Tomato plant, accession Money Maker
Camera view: horizontal (90 deg, fisheye); turntable rotation: 300 degrees
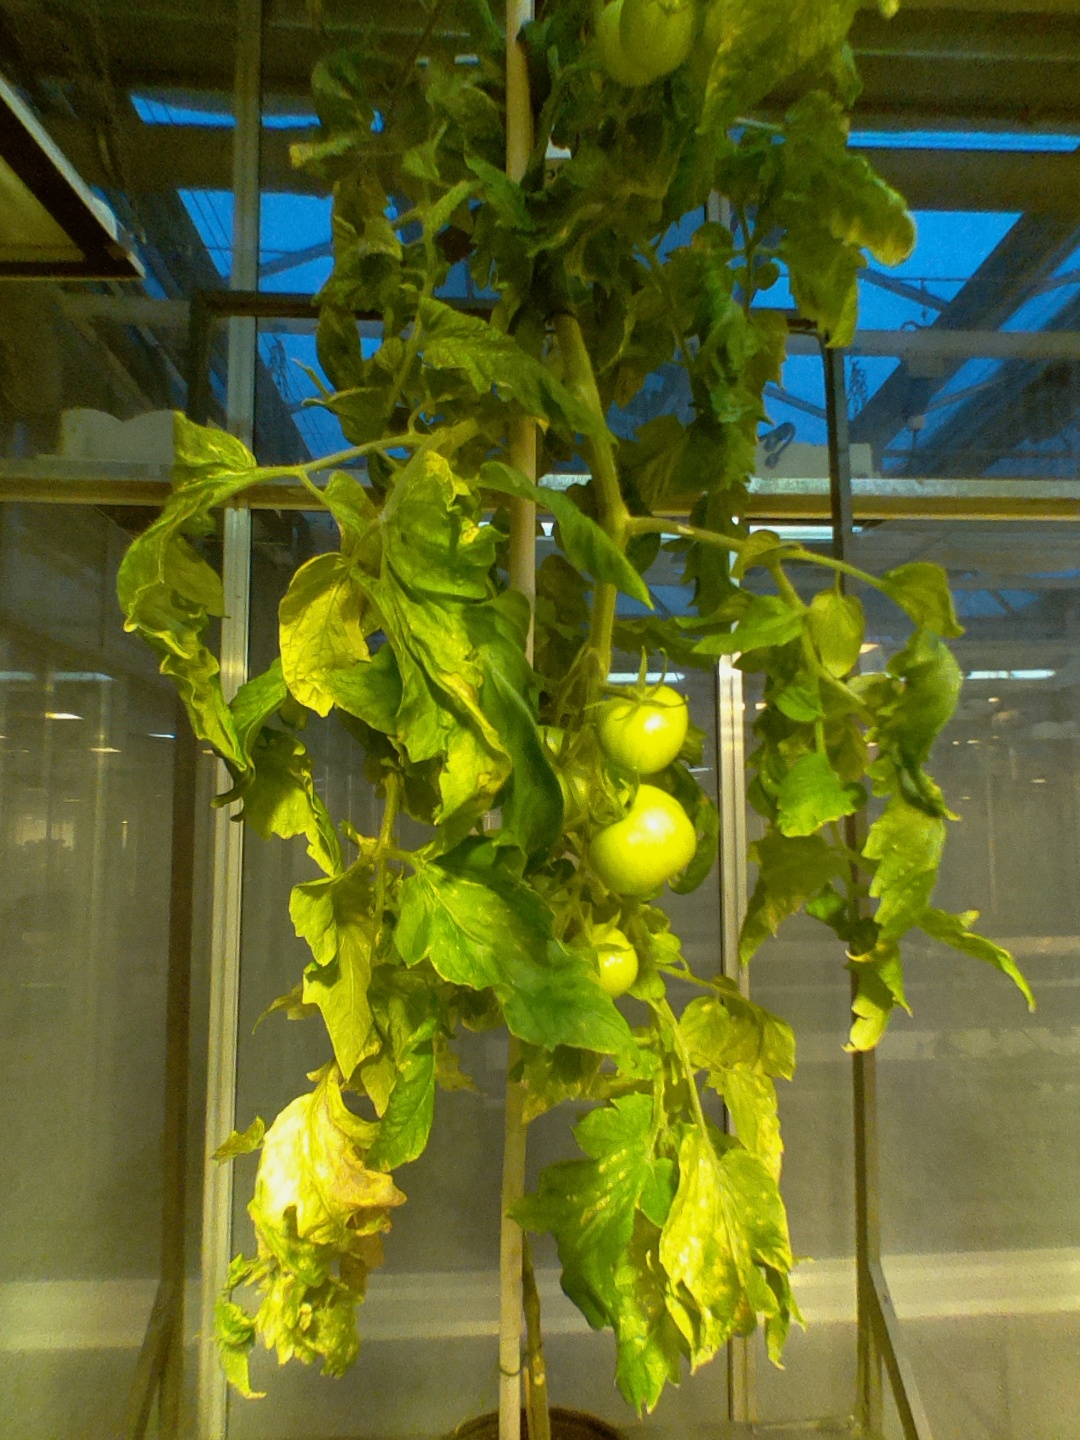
BBCH growth stage 79: 90% -100% of final fruit size